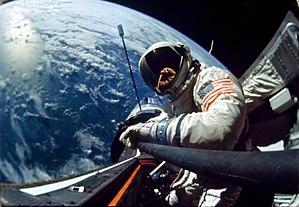
Buzz Aldrin, né Edwin Eugene Aldrin Jr., le 20 janvier 1930 à Glen Ridge dans le New Jersey aux États-Unis, est un militaire, pilote d'essai, astronaute et ingénieur américain. Il effectue trois sorties dans l'espace en tant que pilote de la mission Gemini 12 de 1966 et, en tant que pilote du module lunaire Apollo de la mission Apollo 11 de 1969, il est, avec le commandant de la mission Neil Armstrong, l'un des deux premiers humains à marcher sur la Lune.